Question: Please indicate a possible affordance area of jump_skis that can be used for sliding
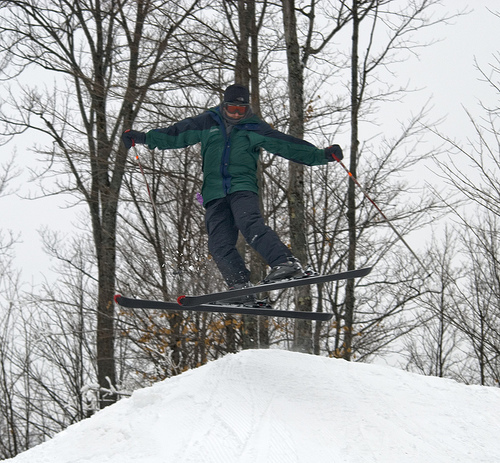
Answer: [113.477, 289.986, 338.231, 324.904]